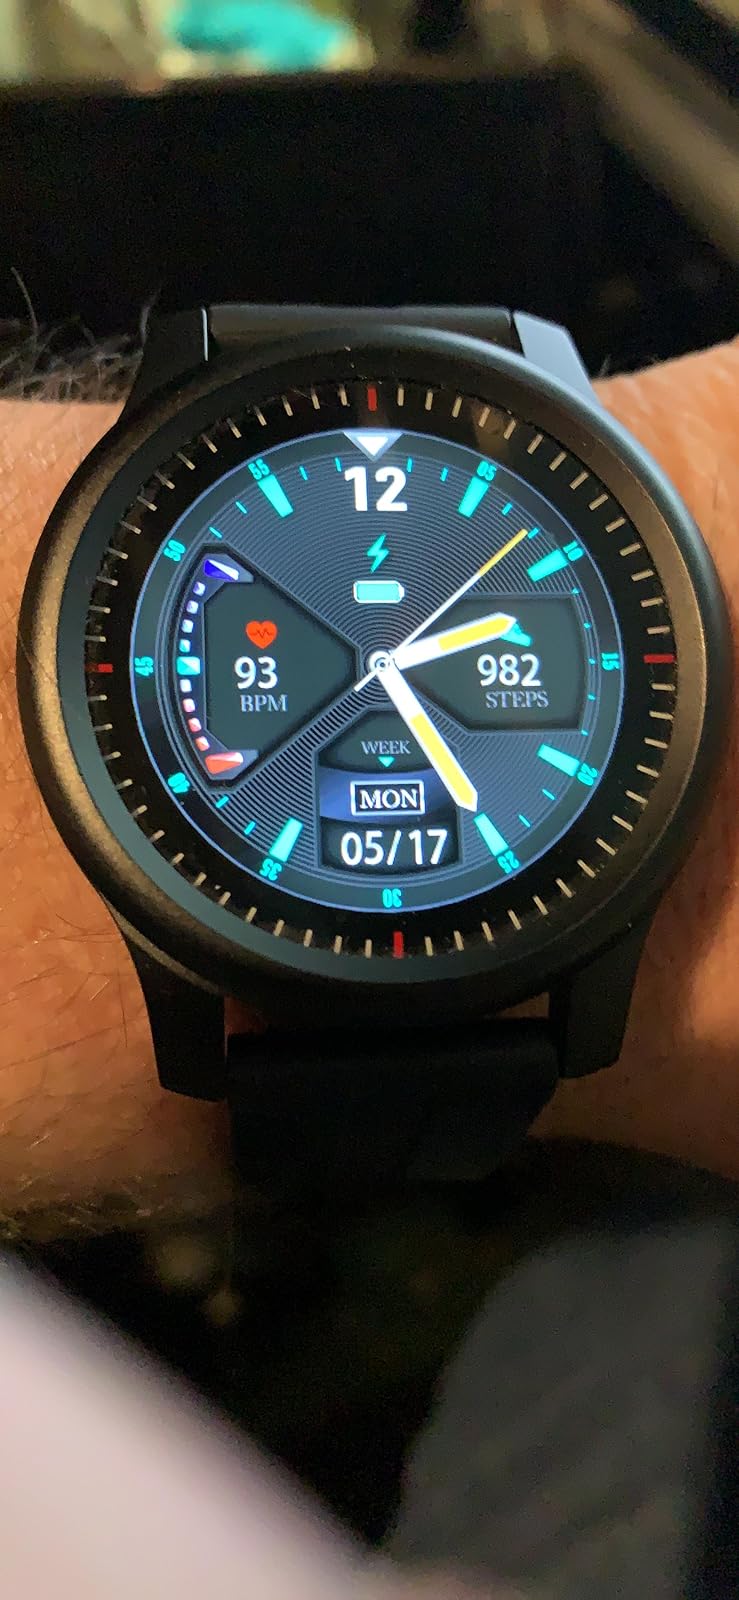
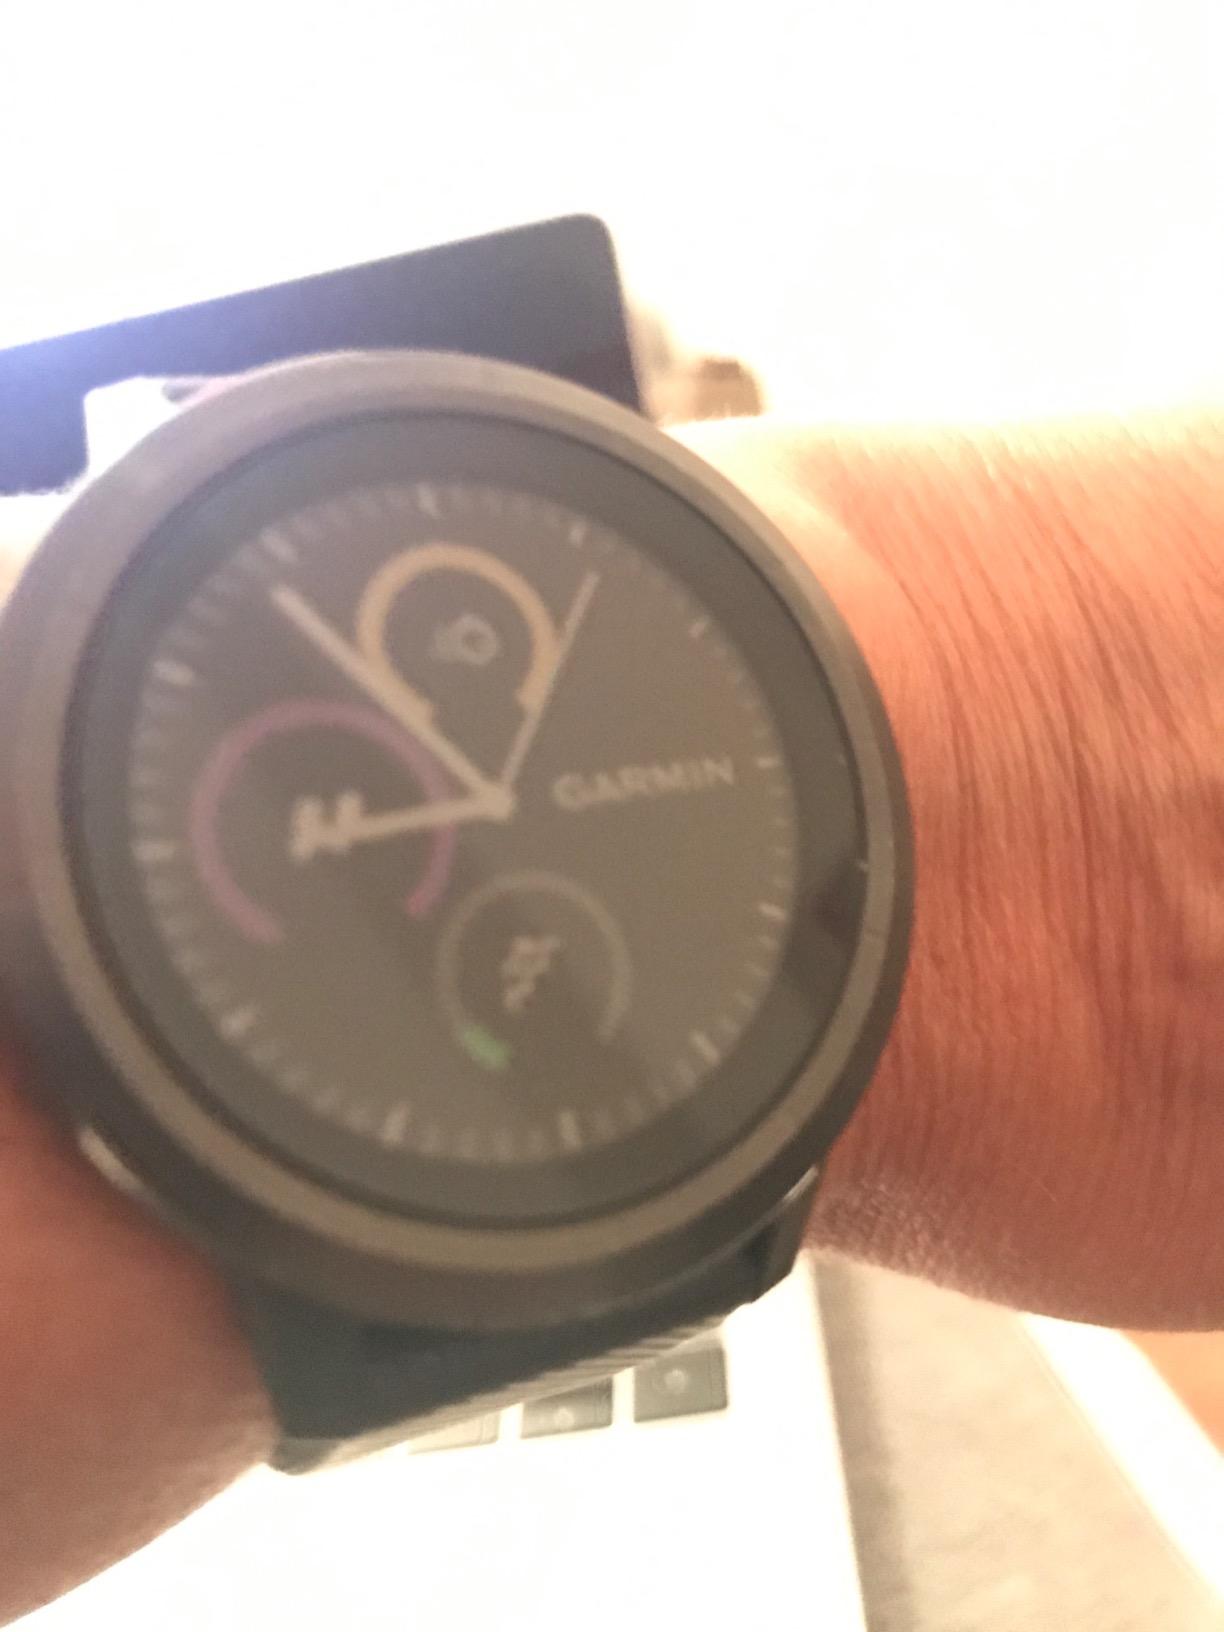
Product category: smartwatch
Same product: no